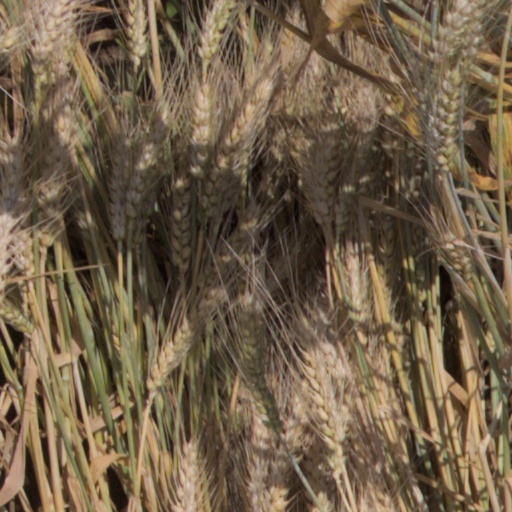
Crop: wheat